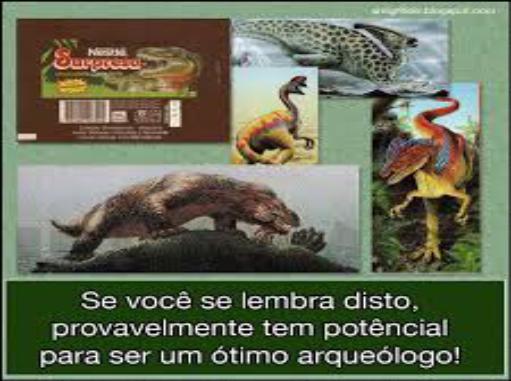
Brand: Chocolate Surpresa
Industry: Food